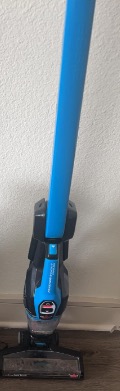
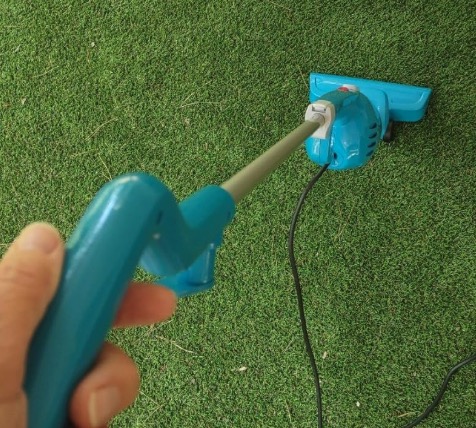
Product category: items_vacuum
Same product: no